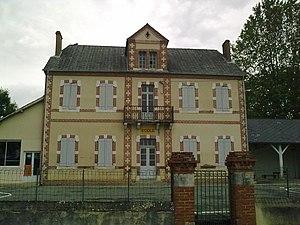
Séméacq-Blachon
Séméacq-Blachon est une commune française située dans le département des Pyrénées-Atlantiques, en région Nouvelle-Aquitaine.